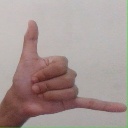
अक्षर: द